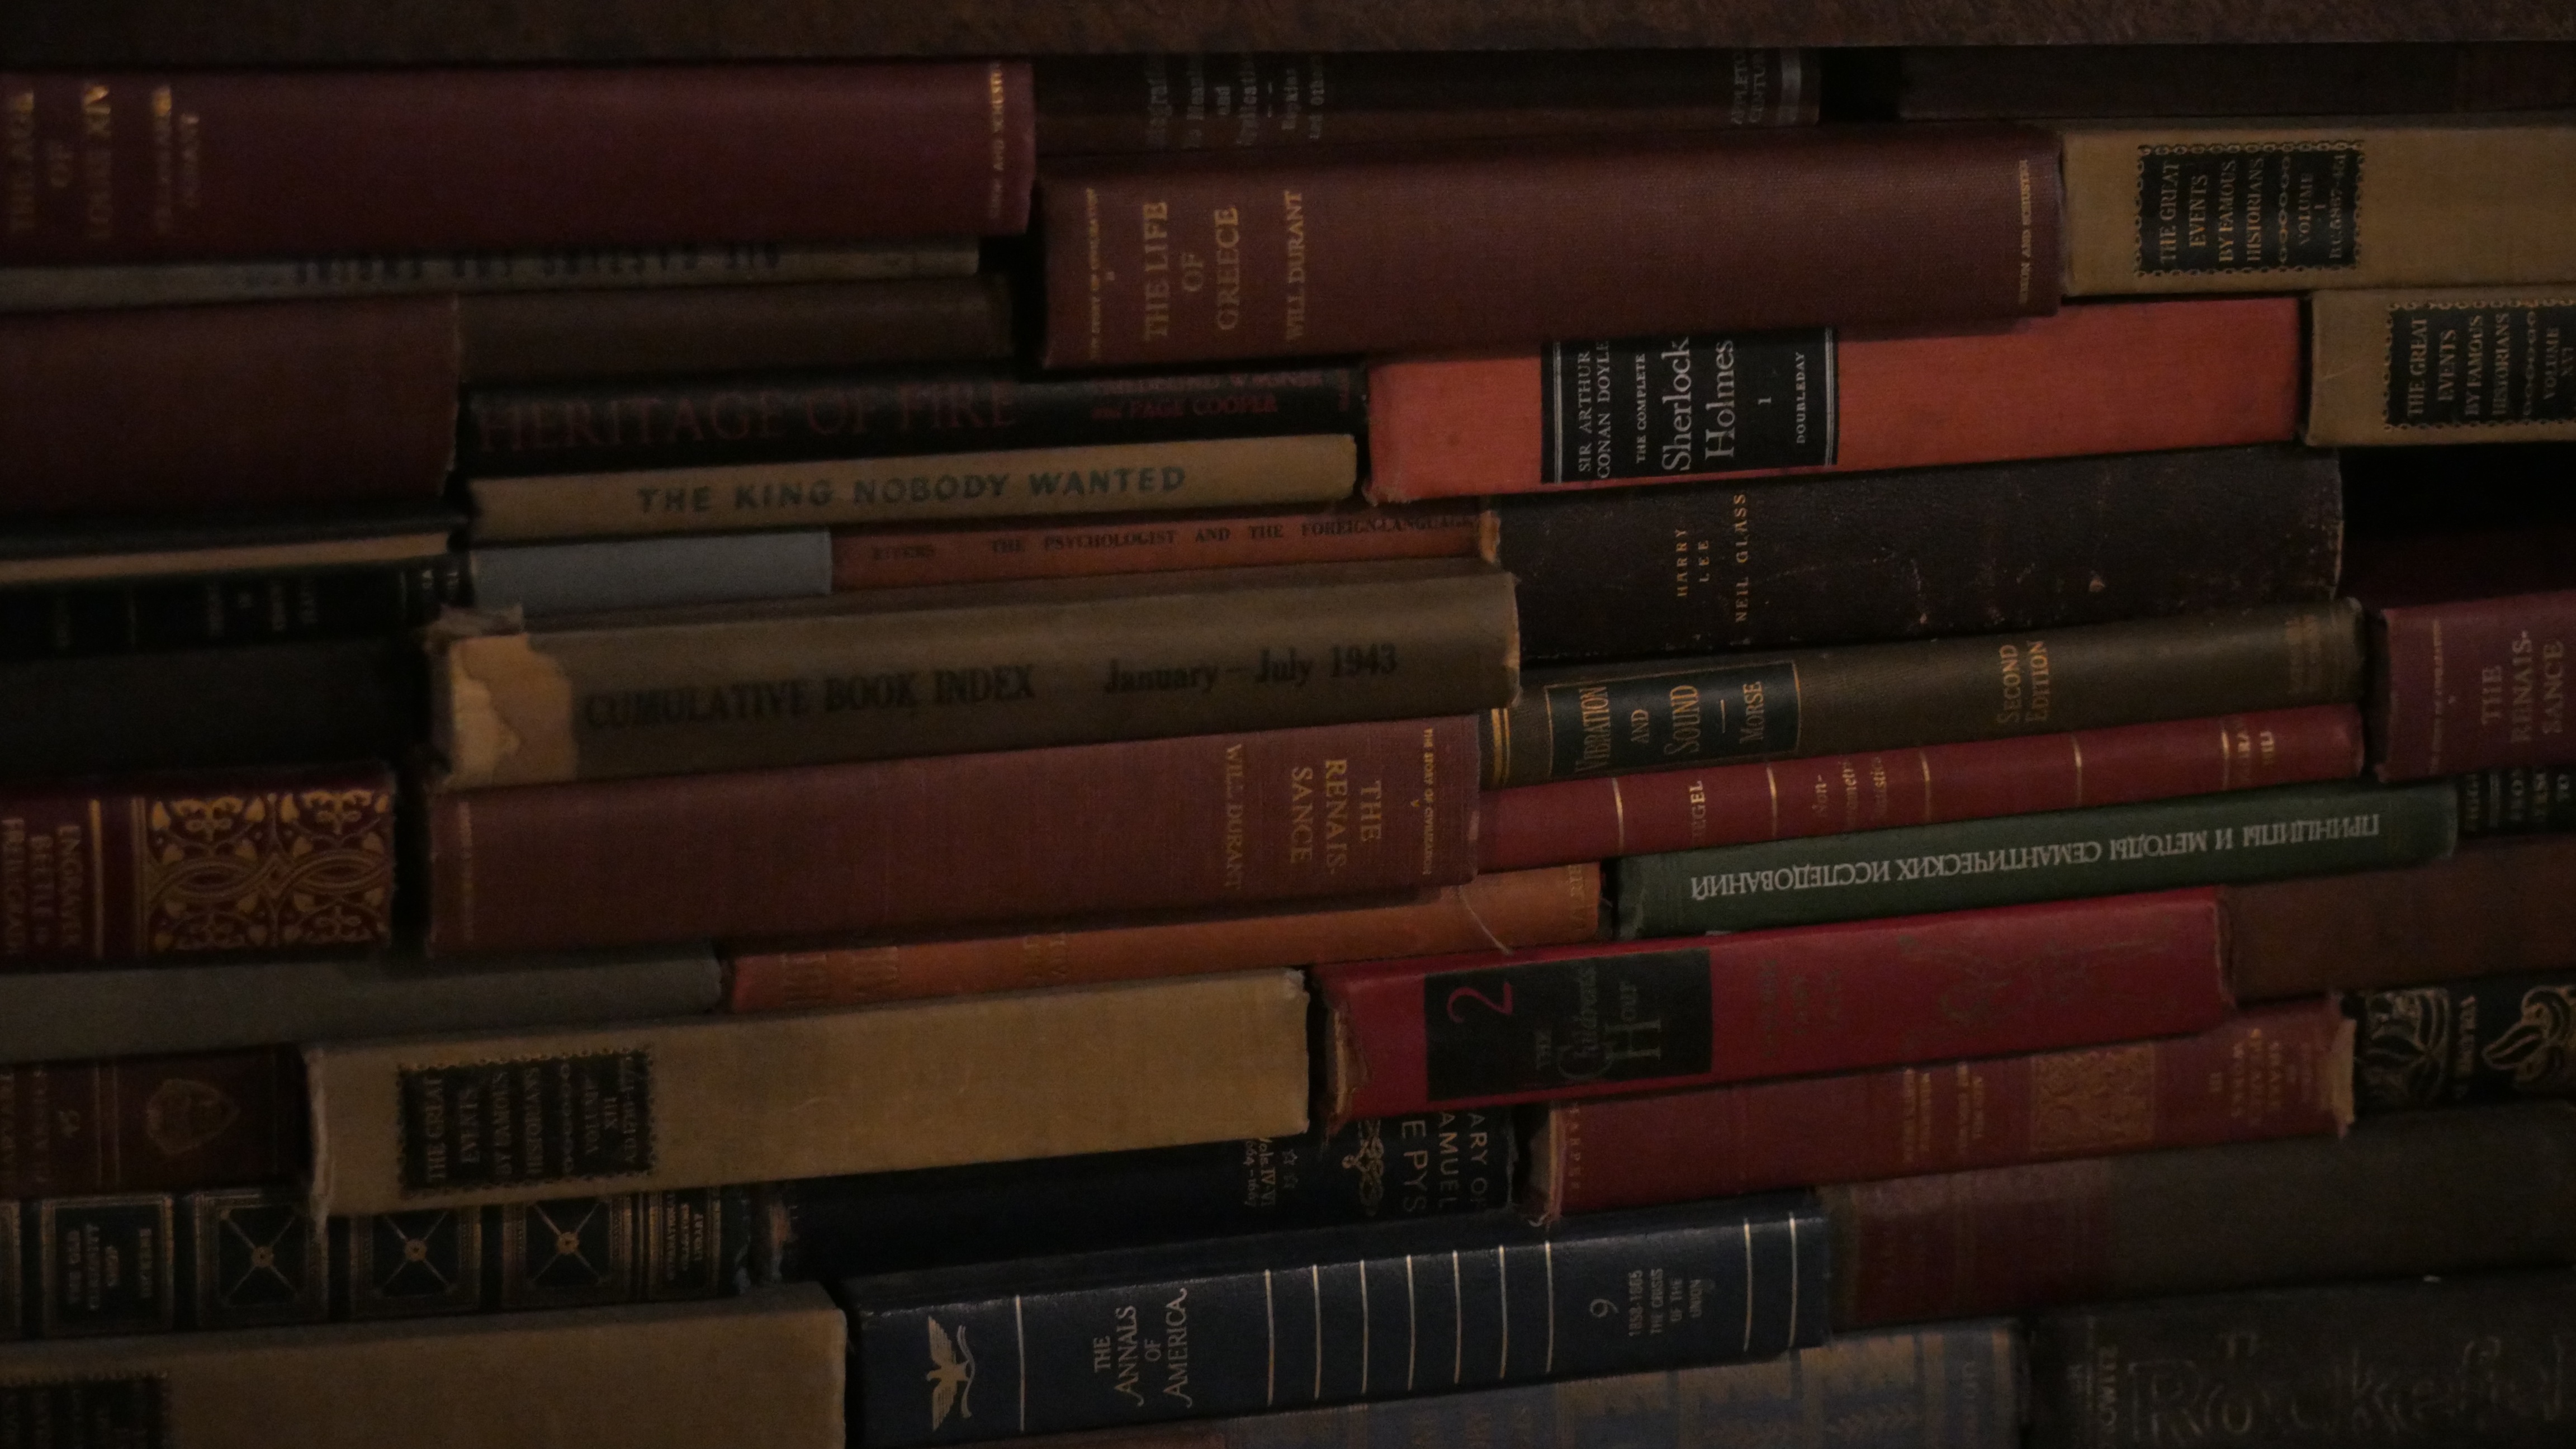
book, wood, texture, color, screenshot